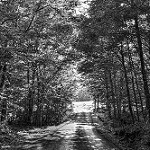
Label: B & W